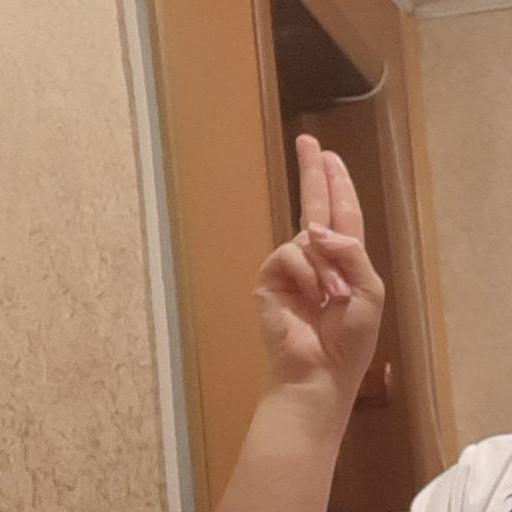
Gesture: two_up